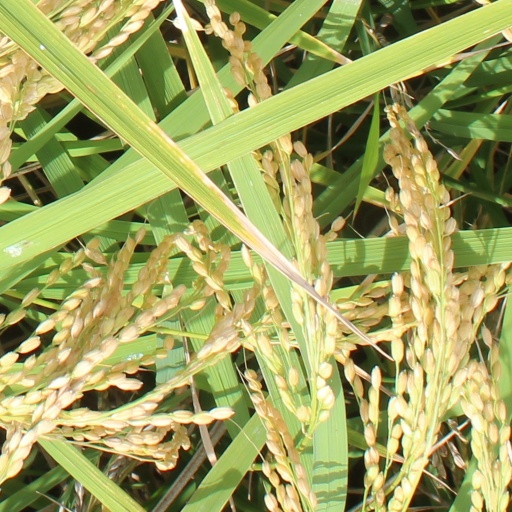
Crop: rice